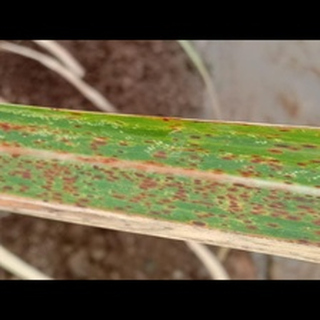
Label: sugarcane_rust